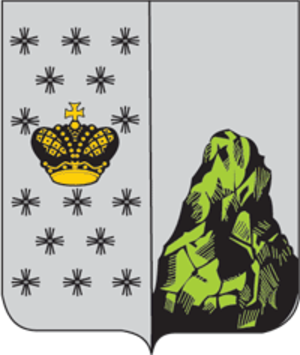
Valdaï est une ville de l'oblast de Novgorod, en Russie, et le centre administratif du raïon de Valdaï. Sa population s'élevait à 15 152 habitants en 2013.